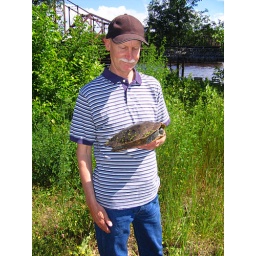
Doug saving yet another turtle on our bike ride around the city.